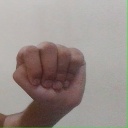
अक्षर: ठ